Richard Reynolds (ironmaster)

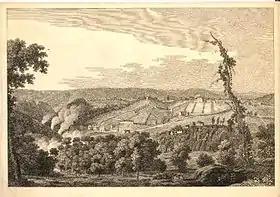
Coalbrookdale in 1758

Richard Reynolds was born in Bristol in 1735, the only son of Richard, an iron merchant, and wife Jane. He was great-grandson of Michael Reynolds of Faringdon, Berkshire, an early Quaker. After his education he was apprenticed in 1749 to William Fry, a grocer in Bristol. After serving the apprenticeship in 1756, he was sent on business to Coalbrookdale, and there he became a friend of Abraham Darby II. He married Darby's daughter, Hannah, at Shrewsbury on 20 May 1757.